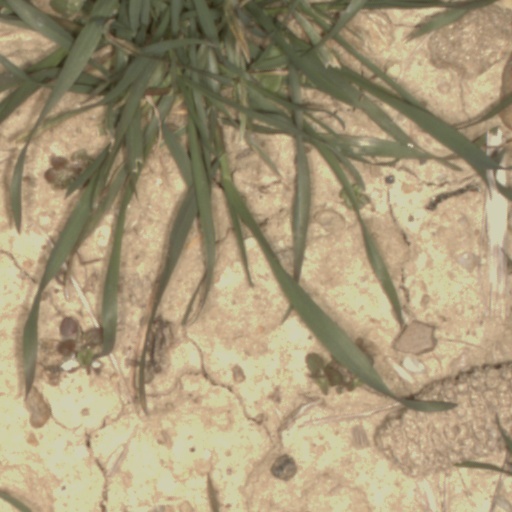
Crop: wheat